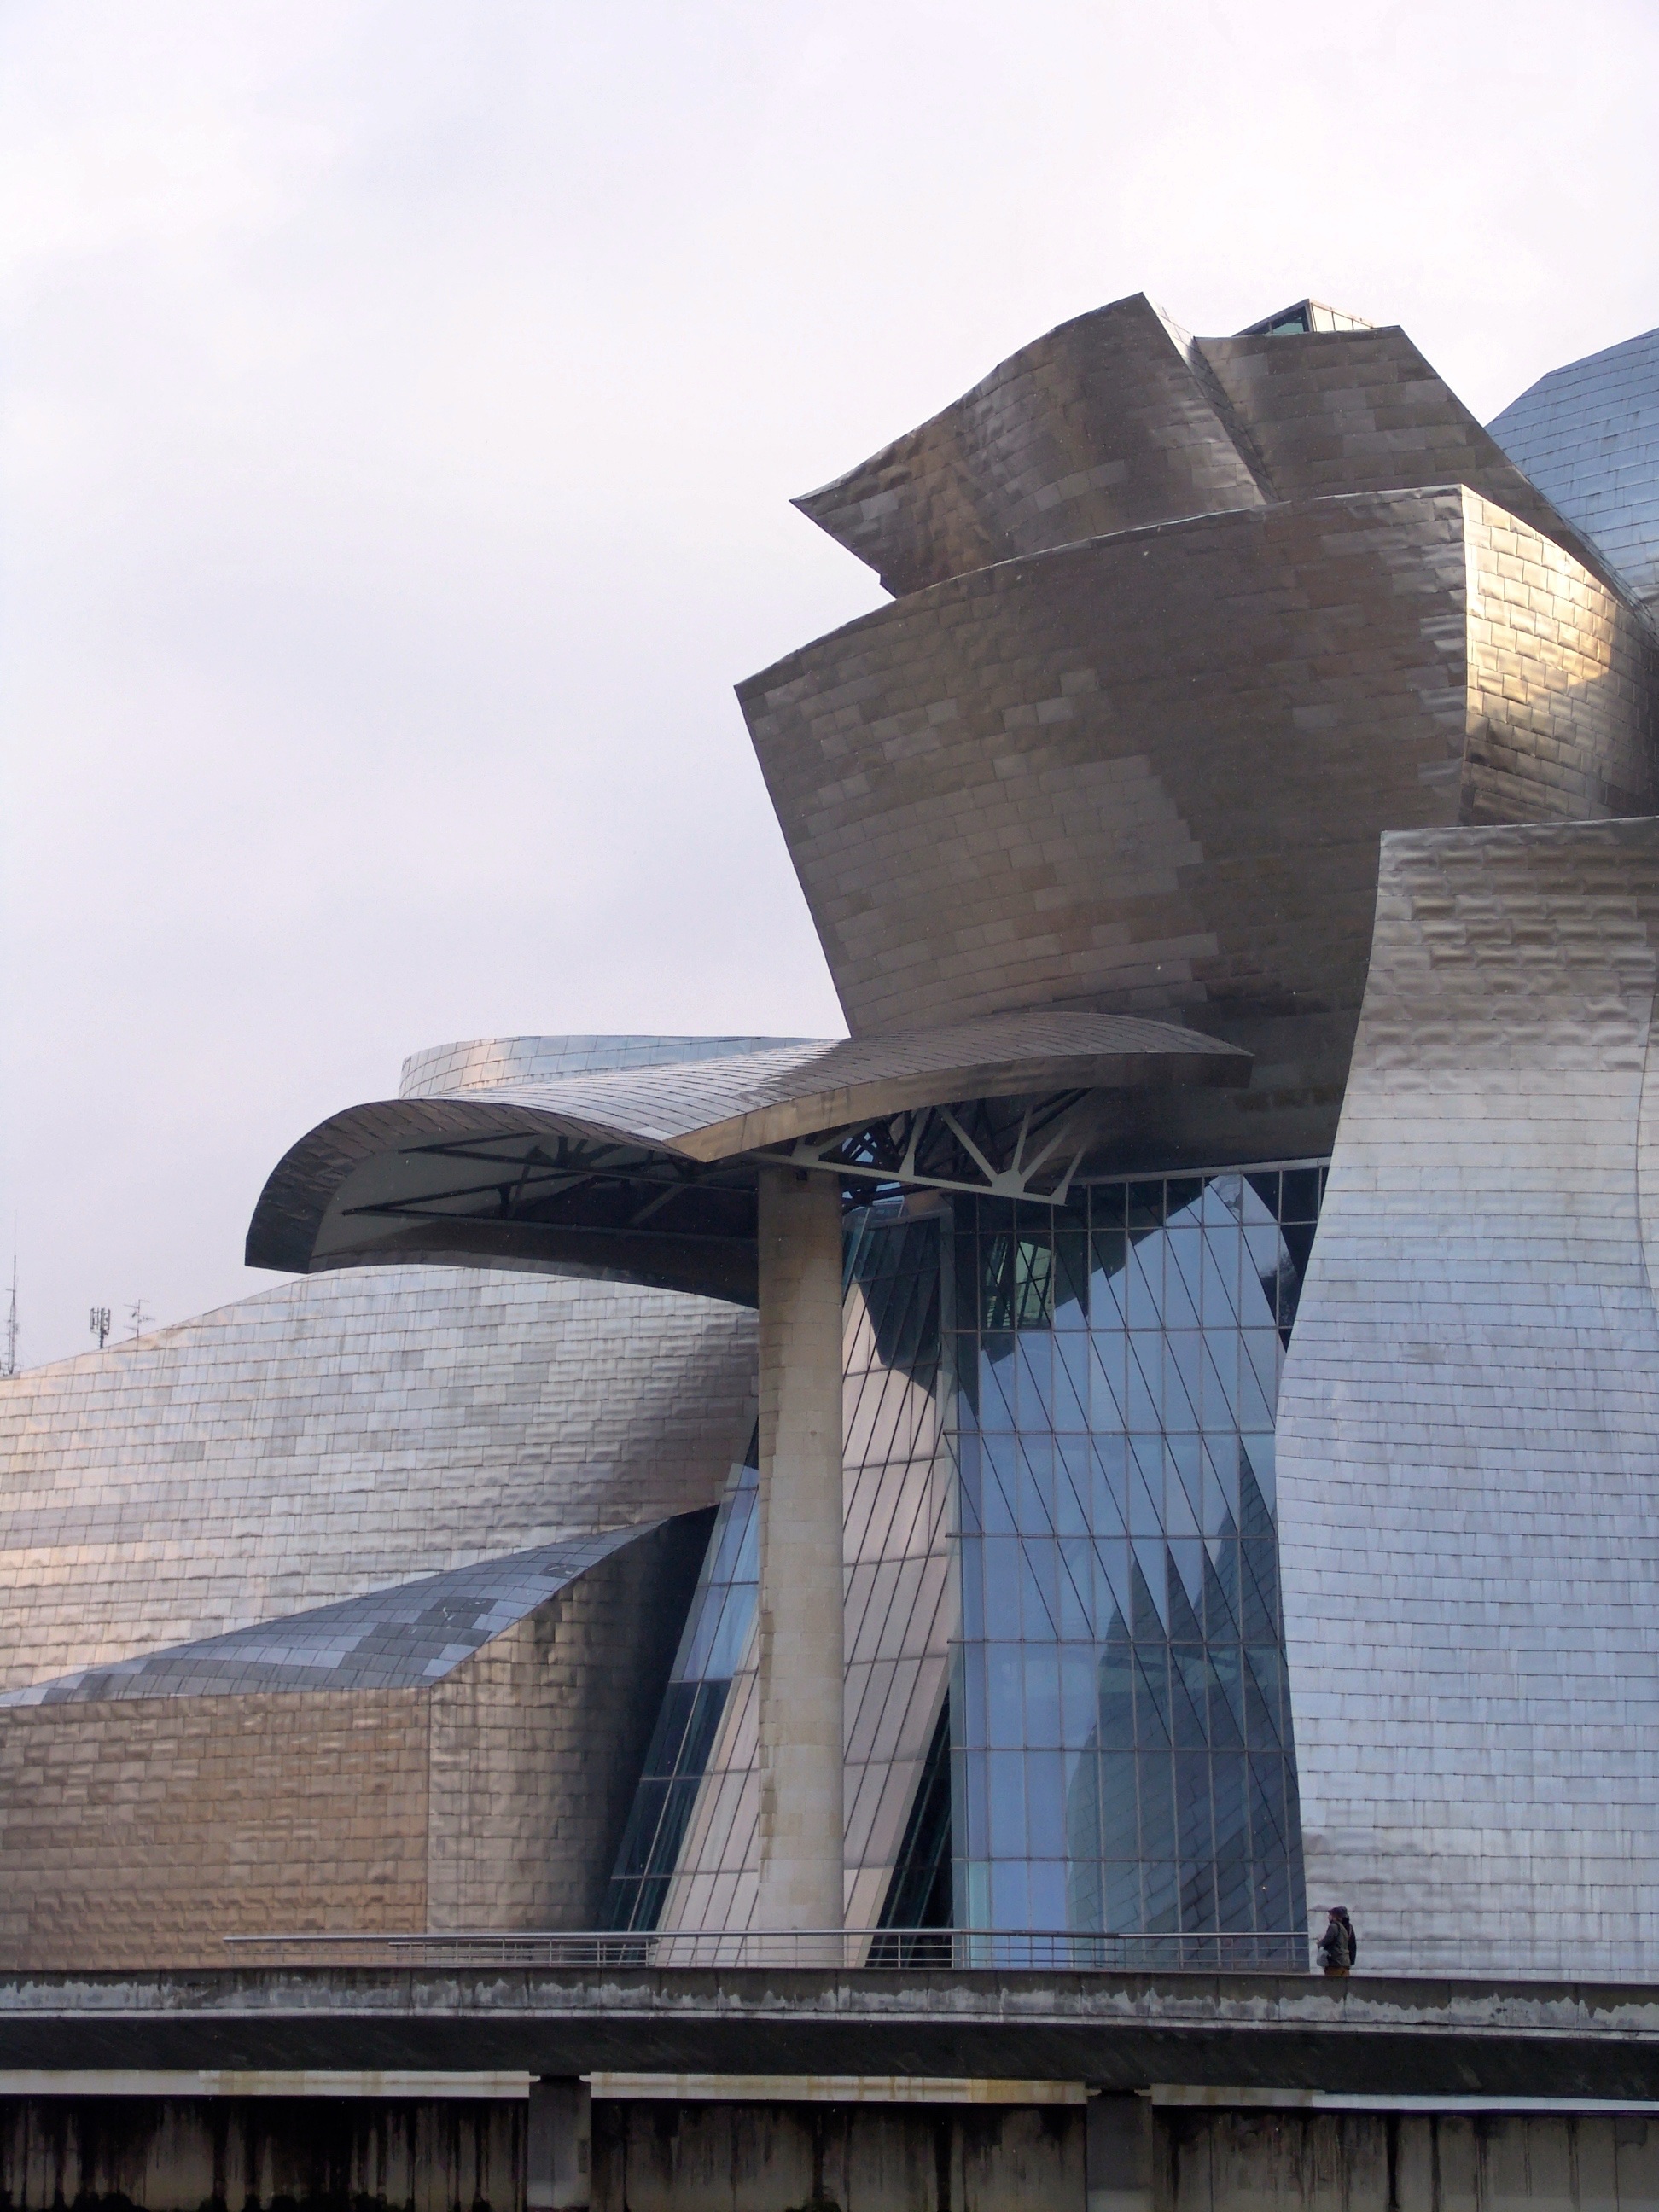
architecture, wood, roof, monument, travel, museum, landmark, facade, blue, trip, artwork, places of interest, memorial, bilbao, guggenheim